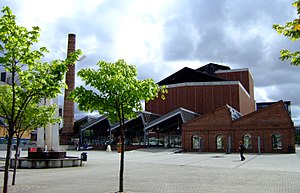
Sandnes / Kultur
Sandnes kulturhus
Sandnes er en by og kommune i Rogaland fylke i Norge. Den grænser til Stavanger, Gjesdal, Time, Klepp og Sola. Fra 1. januar 2020 bliver Forsand lagt sammen med Sandnes.